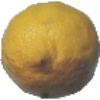
Label: lemon